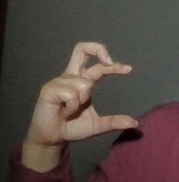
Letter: thal